Rwanda Cricket Stadium

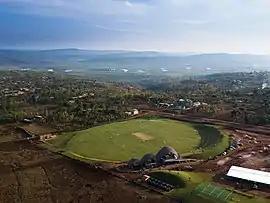
An aerial photo of the Gahanga Cricket Stadium

Rwanda Cricket Stadium, also known as Kicukiro Oval, is a cricket ground in Kigali, Rwanda. The stadium is officially titled the Gahanga International Cricket Stadium. The ground is Rwanda's first dedicated international cricket ground and has quickly became a prominent ground in African cricket.